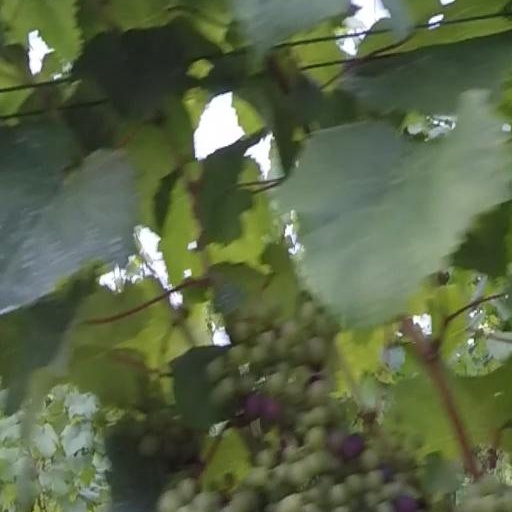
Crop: grape